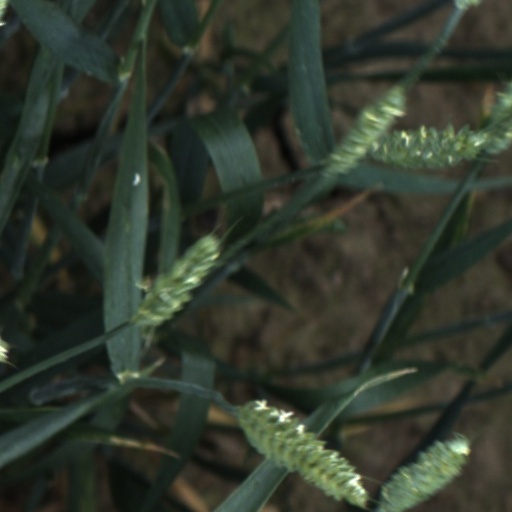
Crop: wheat